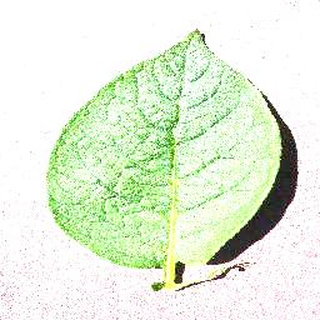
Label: healthy_potato